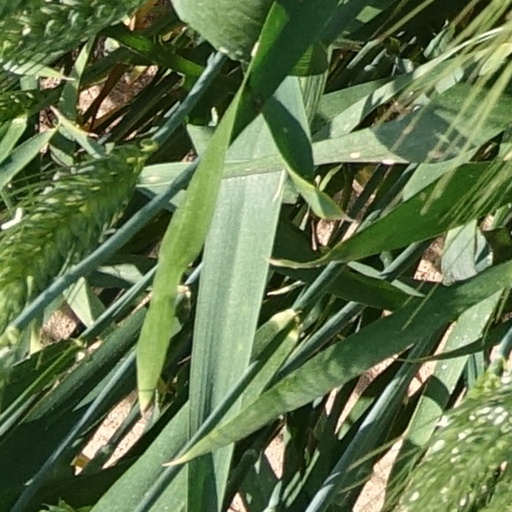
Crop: wheat